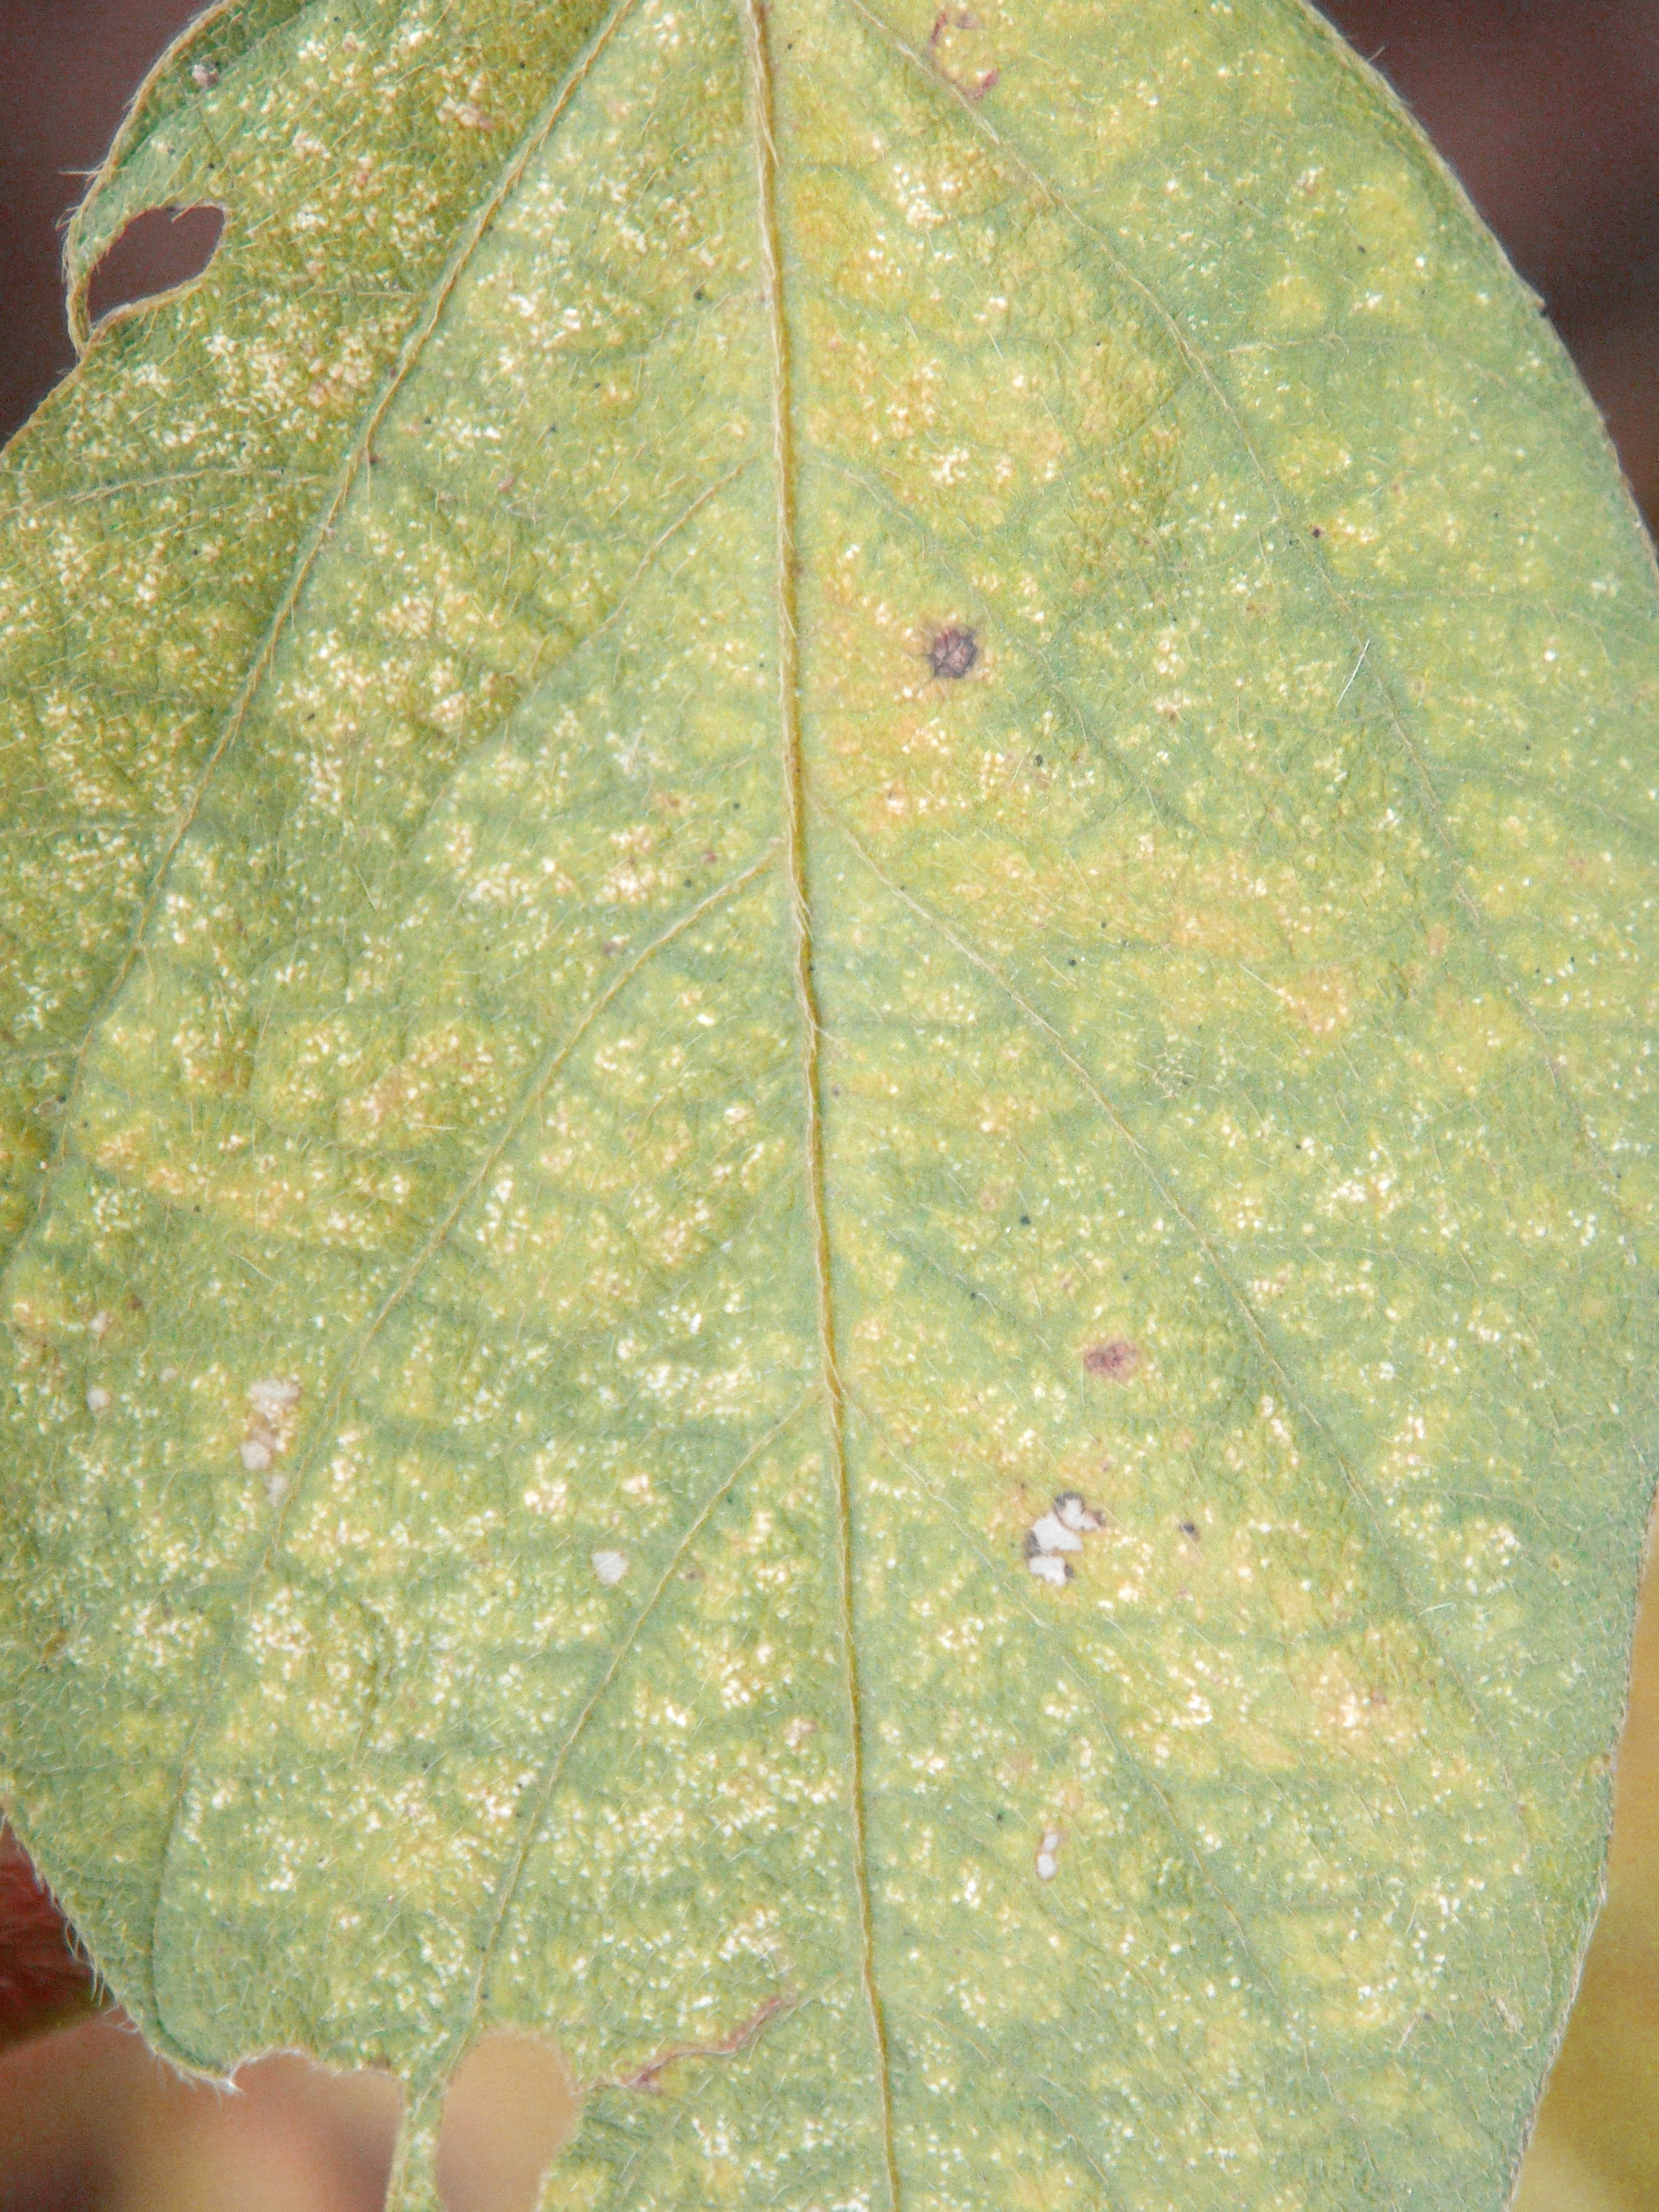
Label: Disease